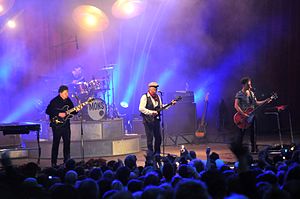
Kim Larsen & Kjukken
Kim Larsen  & Kjukken på scenen  på Kløften Festival i Haderslev i juni 2009.
Kim Larsen & Kjukken var en dansk rock-pop-gruppe som blev dannet i 1995. Dens sidste besætning bestod af sanger og guitarist Kim Larsen, guitarist Karsten Skovgaard, bassist Jesper Haugaard, trommeslager Jens Langhorn, og rytmeguitarist Jørn Jeppesen.